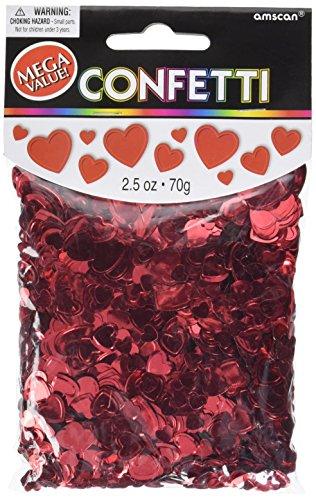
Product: Red Metallic Hearts Confetti | Party Decor
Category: Toys & Games | Party Supplies
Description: Foil confetti features metallic foil hearts in red.
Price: $6.97
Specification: Product Dimensions:         6.3 x 4 x 1 inches ; 2.08 ounces    |Shipping Weight: 2.1 ounces (View shipping rates and policies)|Domestic Shipping: Item can be shipped within U.S.|International Shipping: This item can be shipped to select countries outside of the U.S.  Learn More|ASIN: B006UGXWQC|UPC: 048419986669|Item model number: 369131.07|    #20367    in Kids' Party Supplies